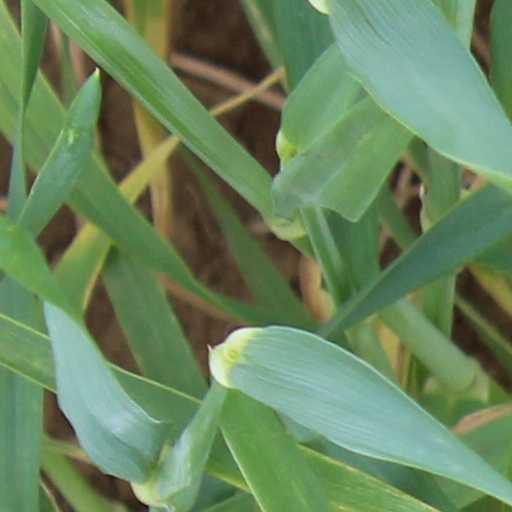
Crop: wheat